Vietnamese people in Malaysia

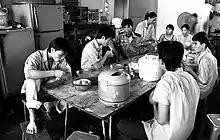
A group of Vietnamese factory workers having a break in Taiping, Perak

A joint commission meeting between the two countries in 1996 saw the arrival of skilled and semi-skilled workers entering Vietnam from Malaysia in the late 1990s. Between 2002 and 2003, Malaysia saw the first wave of Vietnamese workers coming to Malaysia to provide for its labour demand in the expanding manufacturing sector. By 2003, there were 67,000 Vietnamese workers in Malaysia and both countries signed a Memorandum of Understanding which exempted unskilled Vietnamese workers from having to master a sufficient grasp of English or Malaysian language to qualify for employment. The number of Vietnamese work permit holders increased slightly to 80,000-90,000 by 2011, and their presence later expanded to other sectors including construction, housekeeping, agriculture and service sectors. However, these permits also had been used by sexual traffickers to lure Vietnamese women into Malaysian brothels; one raid in January 2014 rescued a total of 108 victims, which 37 of them still have a valid passports.